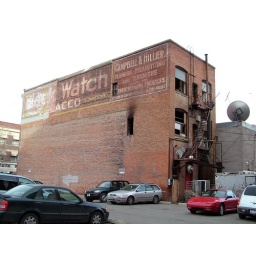
This was taken in the East Village. Some birds flew out of it while I was walking around.